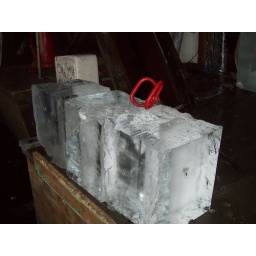
ice blocks in Tokyo fish market